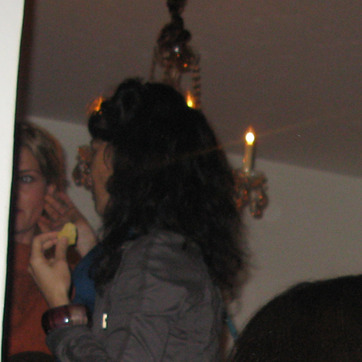
Material: hair